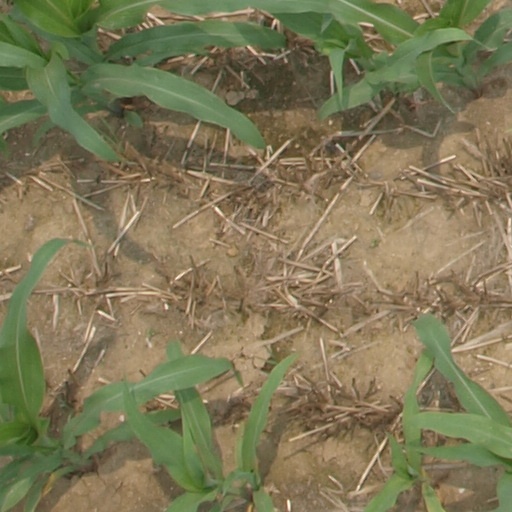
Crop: maize; corn